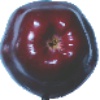
Label: Apple Red Delicious 1